Charles Robinson (referee)

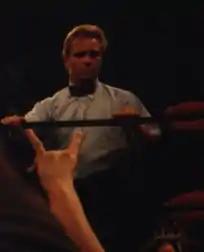
Robinson working for WCW in 1998

Robinson repeatedly petitioned the World Championship Wrestling (WCW) professional wrestling promotion for a job. On September 15, 1997, he was given a tryout match, refereeing a dark match between Chris Adams and Kendall Windham before "WCW Monday Nitro" at Independence Arena in Charlotte, North Carolina. A few weeks following the match, Robinson was contacted by WCW and signed to a contract. His first appearance was during the WCW TV tapings at Universal Studios in Orlando, Florida.